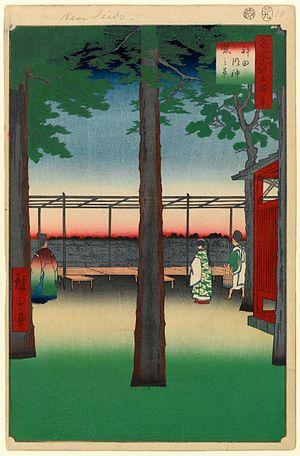
Les Cent vues d'Edo constituent, avec Les Cinquante-trois Stations du Tōkaidō et Les Soixante-neuf Stations du Kiso Kaidō, l'une des séries d'estampes majeures que compte l'œuvre très abondante du peintre japonais Hiroshige. Malgré le titre de l'œuvre, réalisée entre 1856 et 1858, il y a en réalité 119 estampes qui toutes utilisent la technique de la xylographie. La série appartient au style de l'ukiyo-e, mouvement artistique portant sur des sujets populaires à destination de la classe moyenne japonaise urbaine qui s'est développée durant l'époque d'Edo. Plus précisément, elle relève du genre des meisho-e célébrant les paysages japonais, un thème classique dans l'histoire de la peinture japonaise. Quelques-unes des gravures sont réalisées par son élève et fils adoptif, Utagawa Hiroshige II qui, pendant un temps, utilise ce pseudonyme pour signer certaines de ses œuvres.
Le Kanda-myōjin, anciennement Kanda-jinja, est un sanctuaire shinto situé à Chiyoda, l'un des vingt-trois arrondissements de Tokyo, au Japon. Le sanctuaire a mille deux cent soixante-dix ans d'âge mais la structure principale a été reconstruite plusieurs fois à cause d'incendies ou de séismes. Il est situé dans une des zones résidentielles les plus chères de Tokyo. Le sanctuaire Kanda est un sanctuaire important à la fois pour la classe des guerriers et aussi pour l'ensemble des Japonais, en particulier au cours de l'époque d'Edo, quand le shogun Tokugawa Ieyasu s'y est rendu.